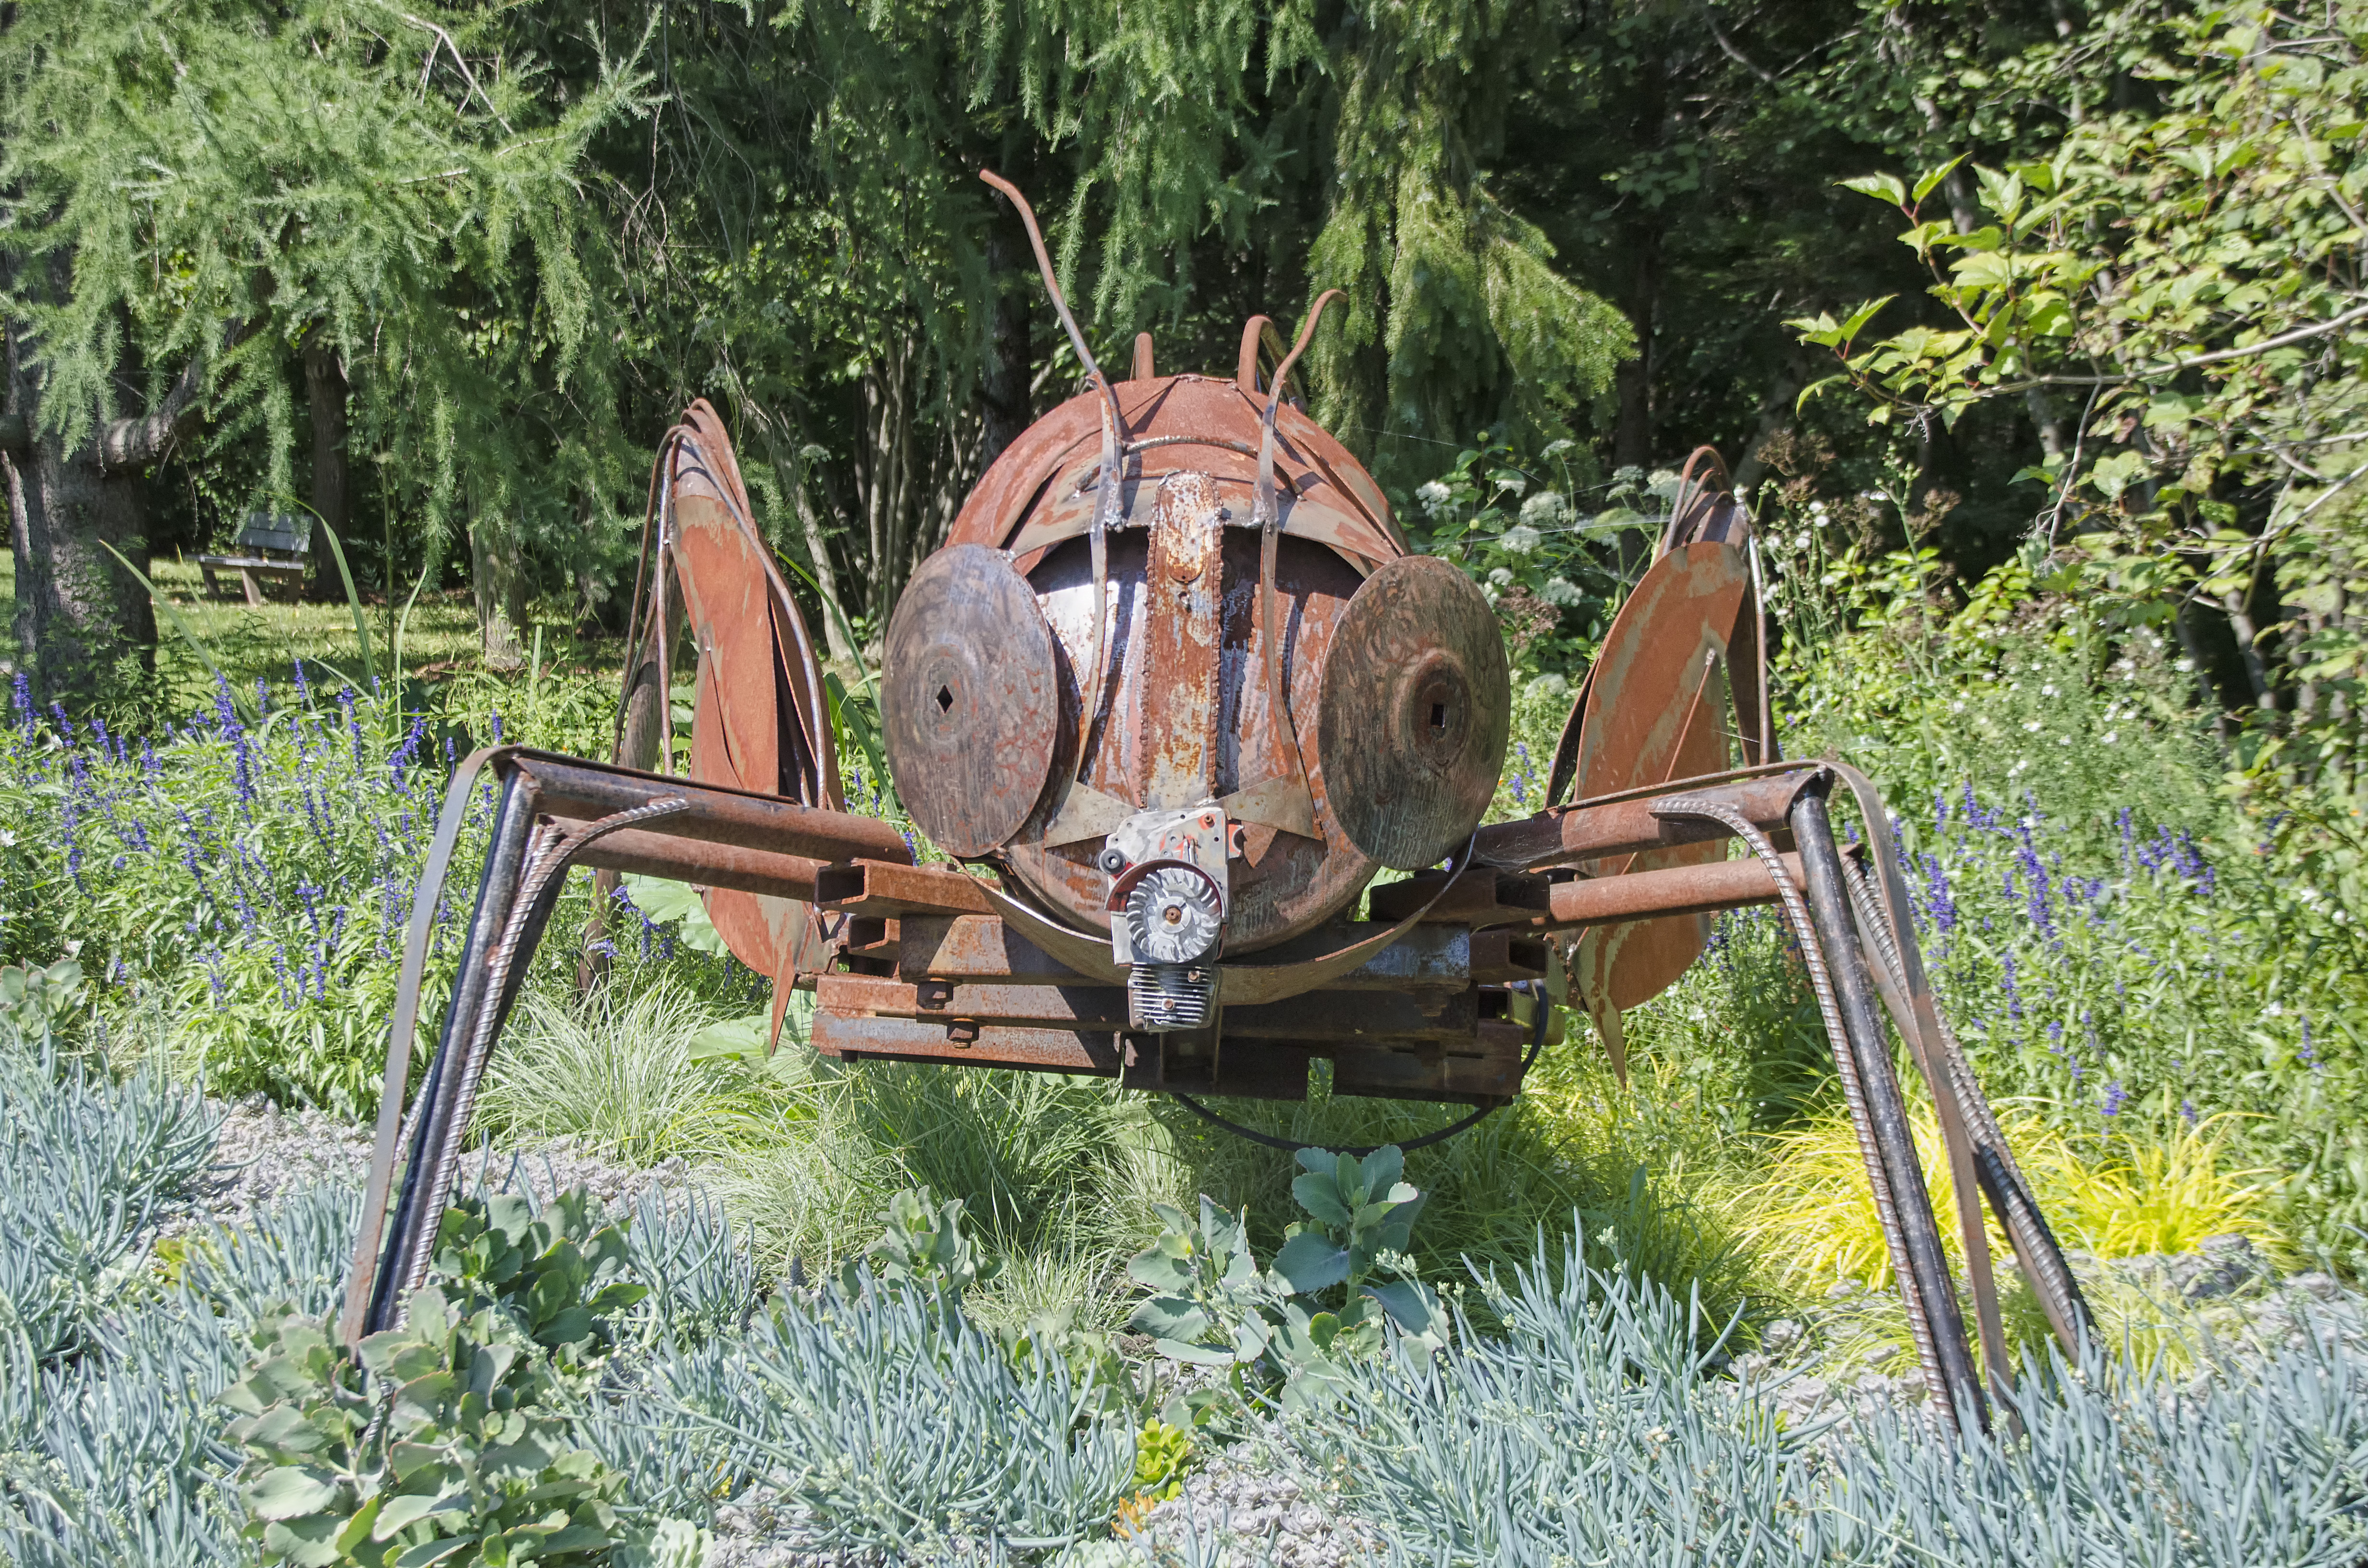
nature, vehicle, canada, quebec, sherbrooke